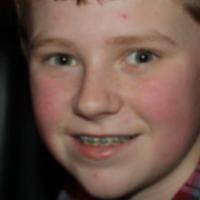
Age group: age 11-20